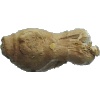
Label: ginger_root